Love Castle

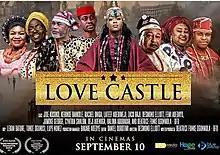
Film poster

Love Castle is a 2021 Nigerian film directed by Desmond Elliot, produced by United States–based Nigerian, Beatrice Funke Ogunmola and co-produced by Victor Ogunmola. The film centers on themes of tradition and family ties; it portrays Nigerian culture interwoven with disability and focuses on a deep-rooted belief about children living with disabilities, as experienced by the producers who have a child living with autism. It is a traditional story about the African culture of silence surrounding taboos.